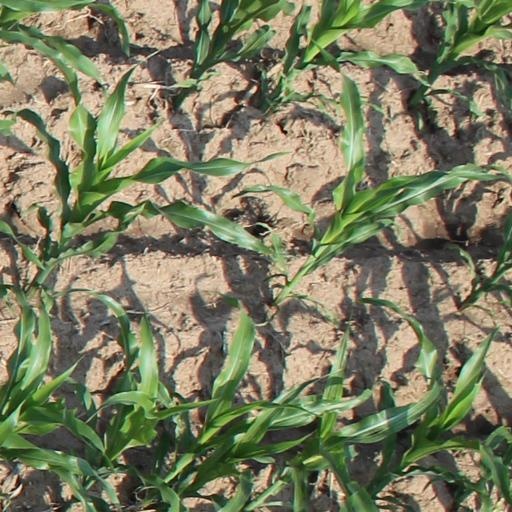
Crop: maize; corn